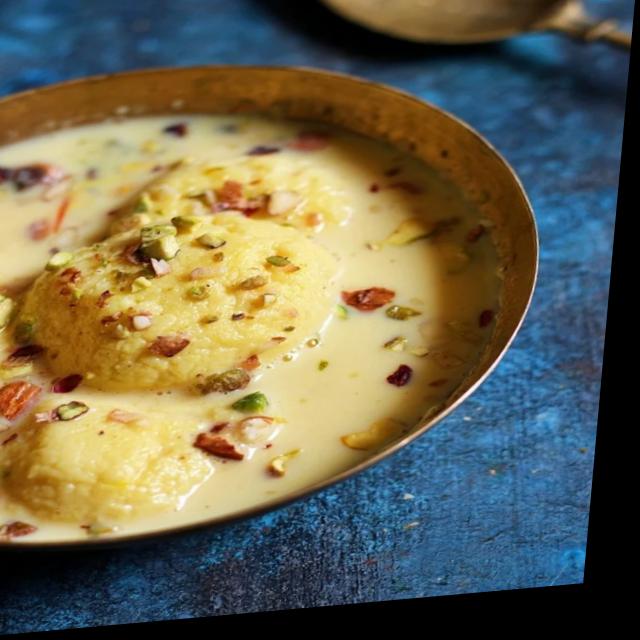
Dish: ras_malai